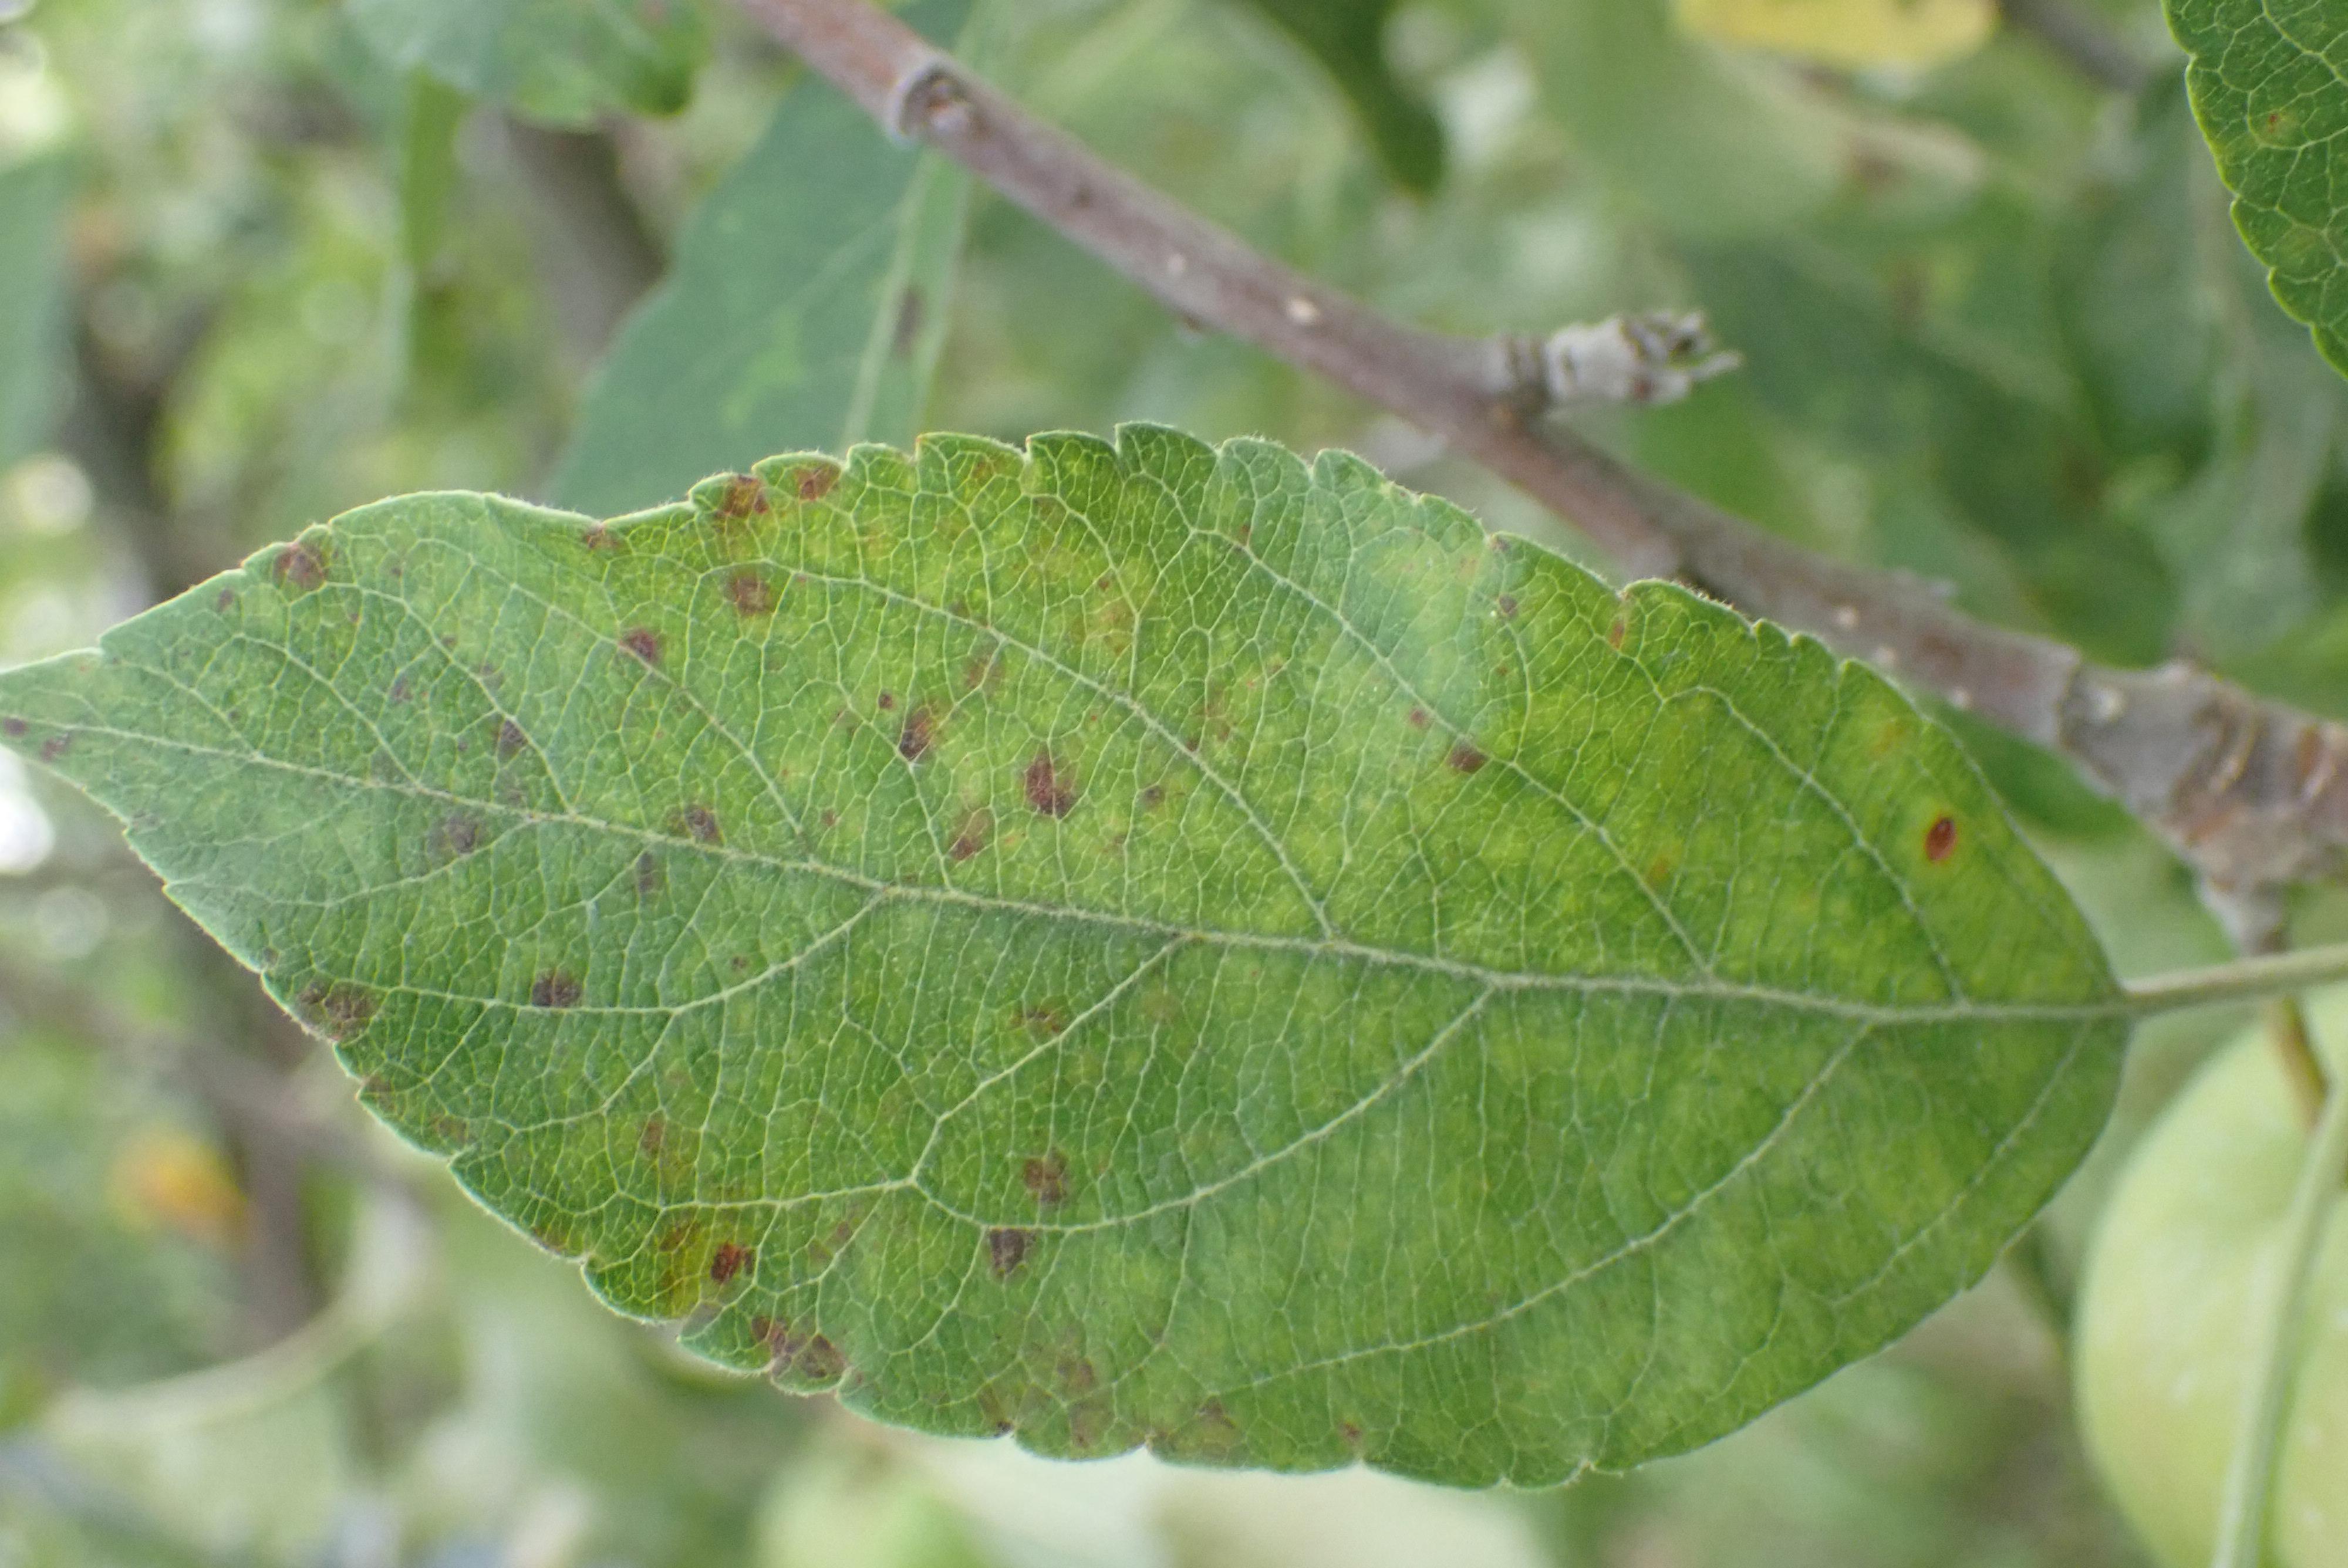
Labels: scab